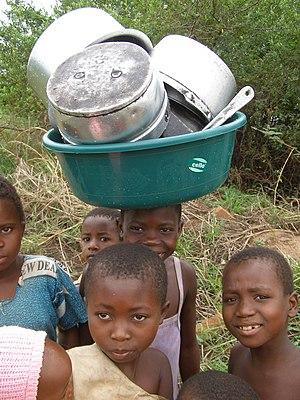
Cet article contient des statistiques sur la démographie de la république démocratique du Congo. La population est caractérisée par l'importance de sa jeunesse, 60 % des habitants ont moins de 20 ans. Elle est estimée à 85 026 000 habitants en 2014.